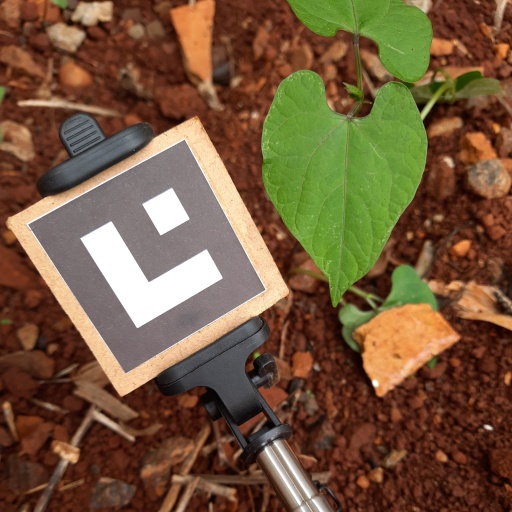
Observations: flat surface, no eating holes, under shade